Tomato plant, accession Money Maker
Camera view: horizontal (90 deg, fisheye); turntable rotation: 0 degrees
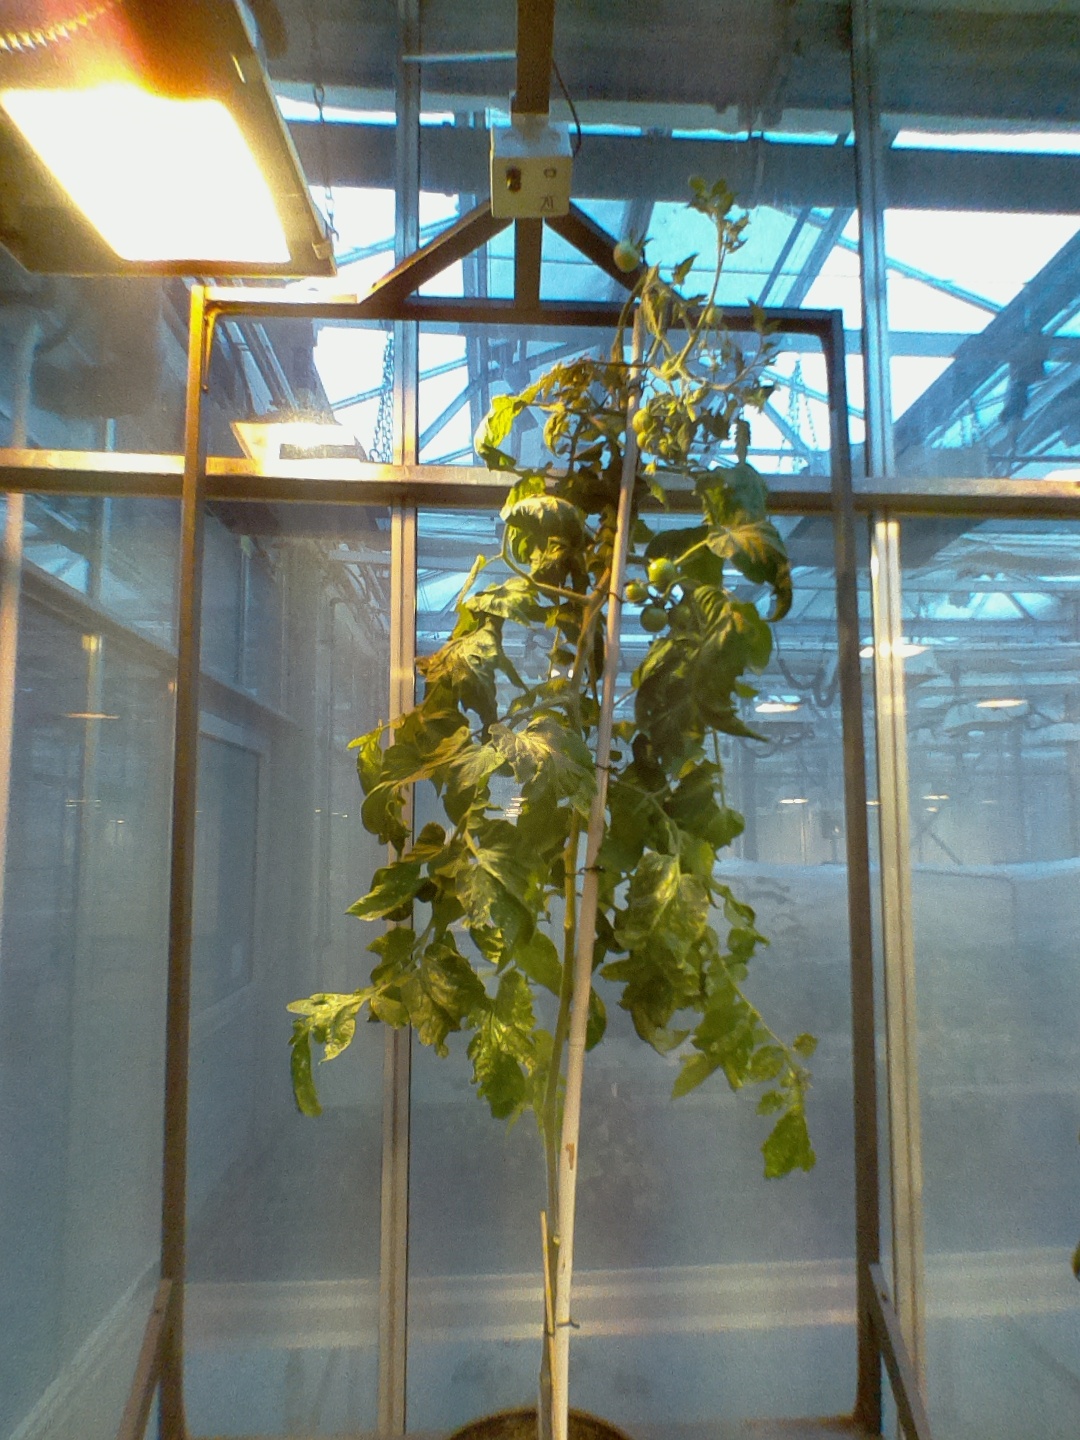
BBCH growth stage 73: 30%-40% of final fruit size